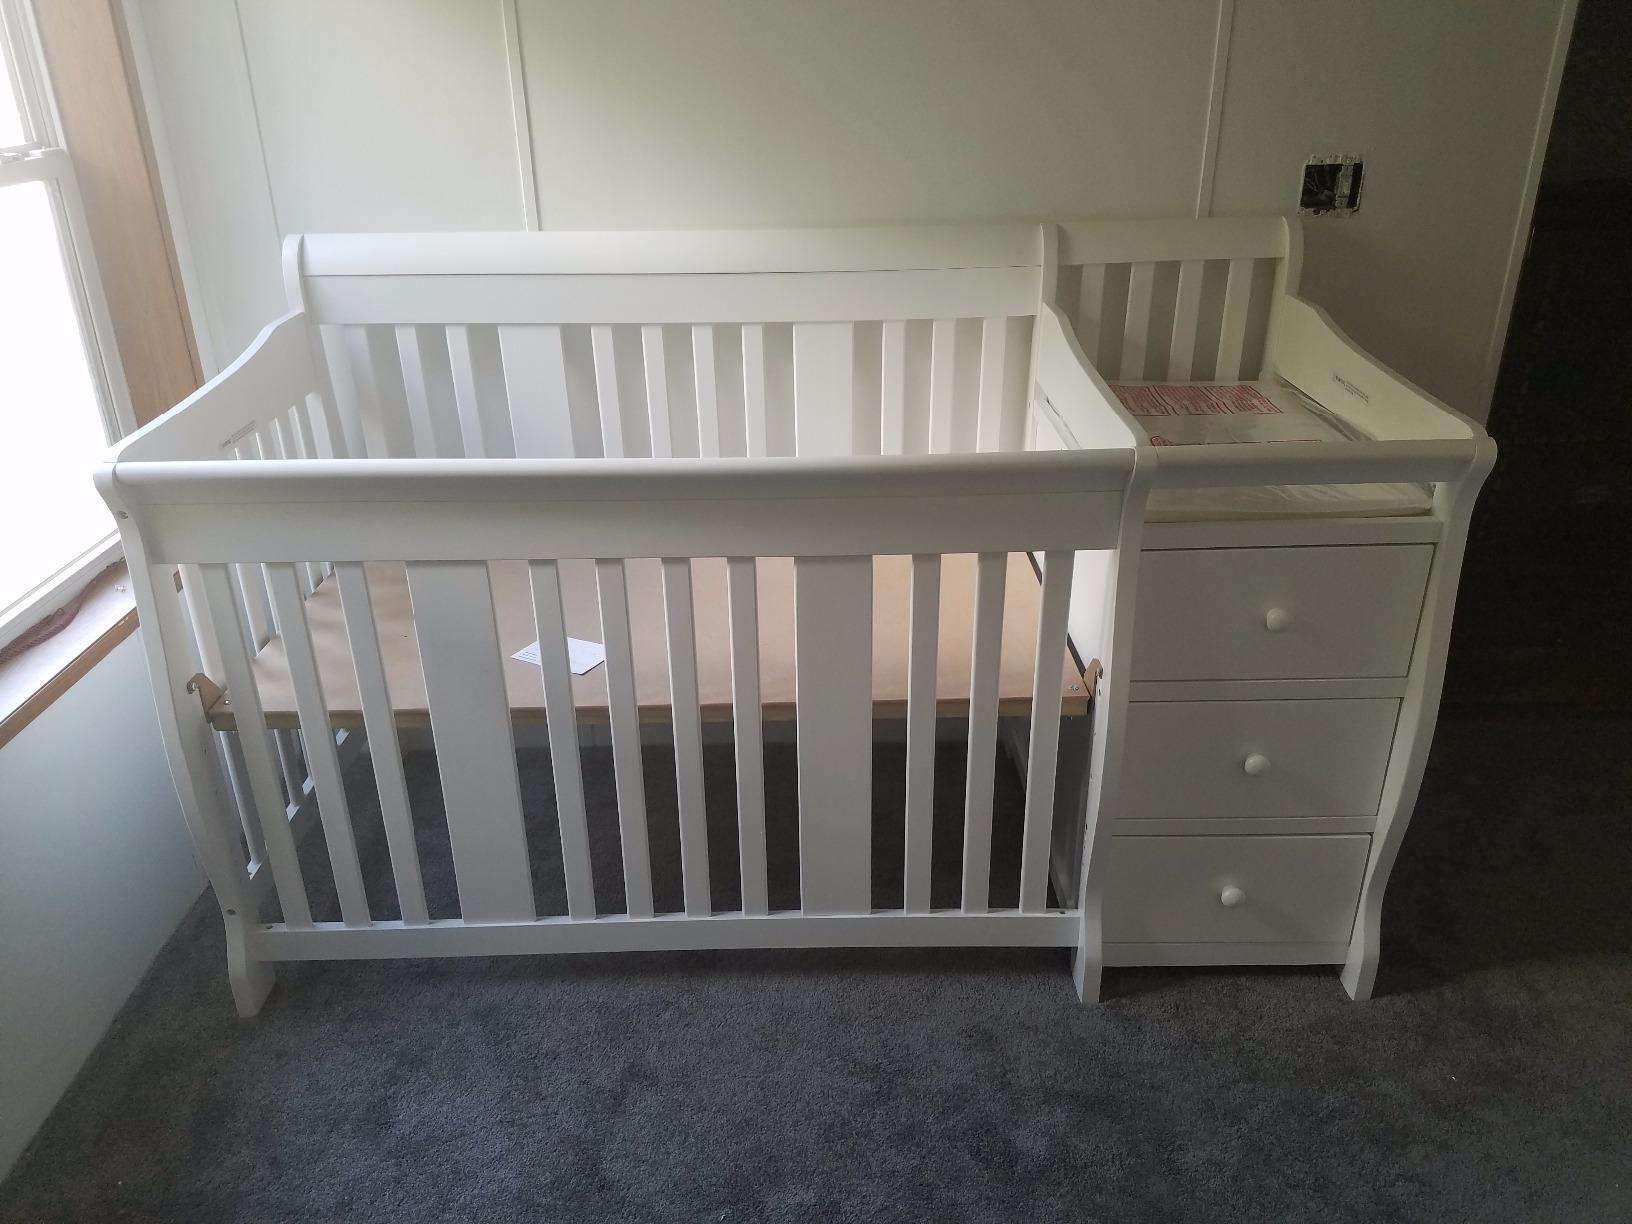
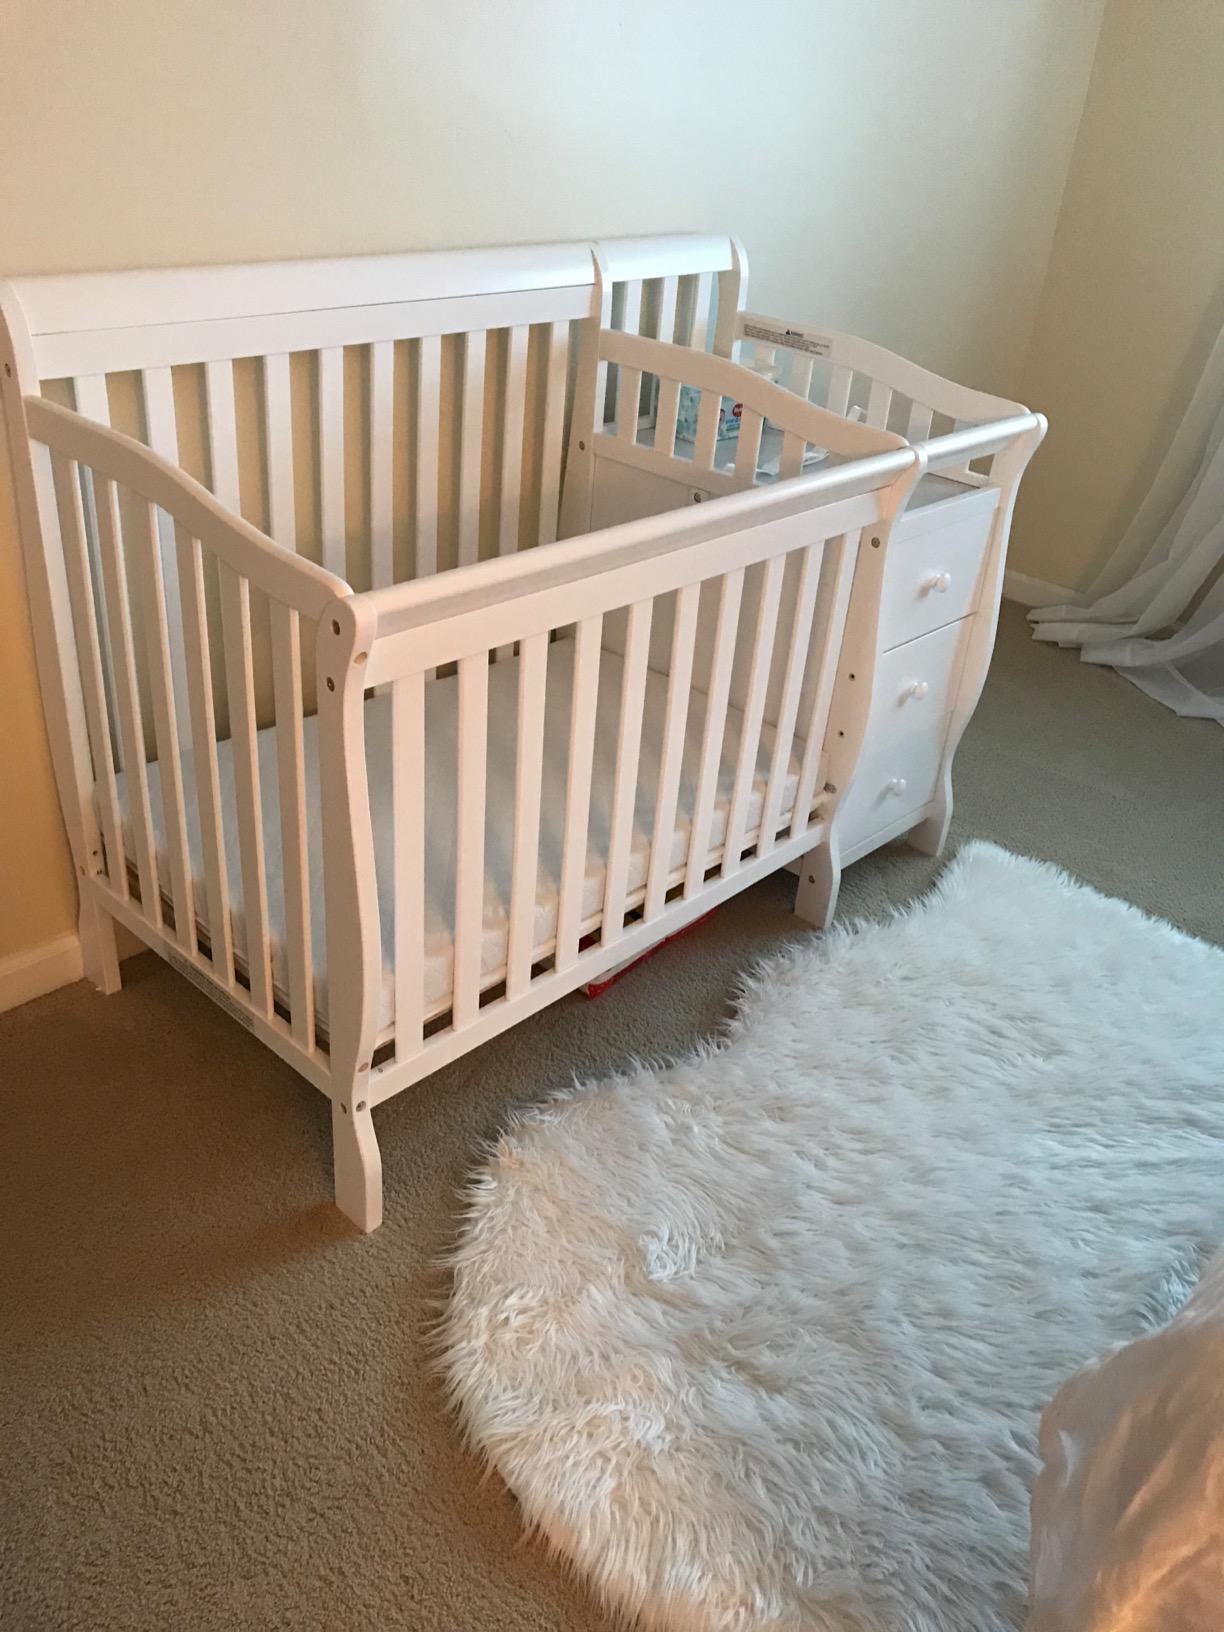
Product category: products_crib
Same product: yes